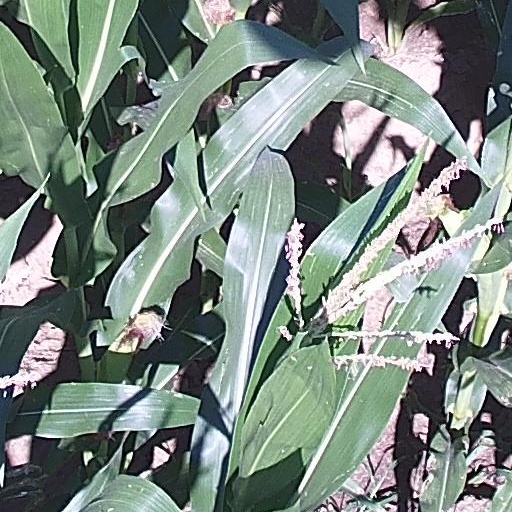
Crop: maize; corn